Ronald Poulton

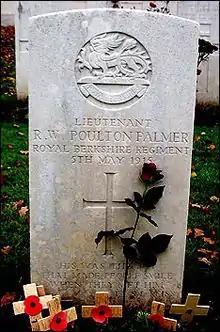
Ronald Poulton-Palmer's grave

After leaving Oxford and stepping down from the Officers' Training Corps, Poulton moved to Reading in January 1912, where he was commissioned into 1st/4th Battalion Princess Charlotte of Wales's (Royal Berkshire Regiment) (Territorial Force) in June of the same year, and promoted to the rank of lieutenant in July 1913. At the outbreak of the First World War in August 1914, Poulton volunteered for overseas service. He wrote to his parents saying: "Darling parents, nothing counts till this war is settled and Germany beaten. You can't realise in Australia what is happening here. Germany has to be smashed, i.e. I mean the military party and everybody realises and everybody is volunteering. Those who are best trained are most wanted so I would be a skunk to hold back."